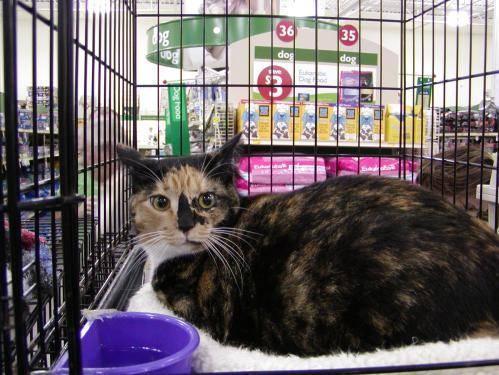
cat